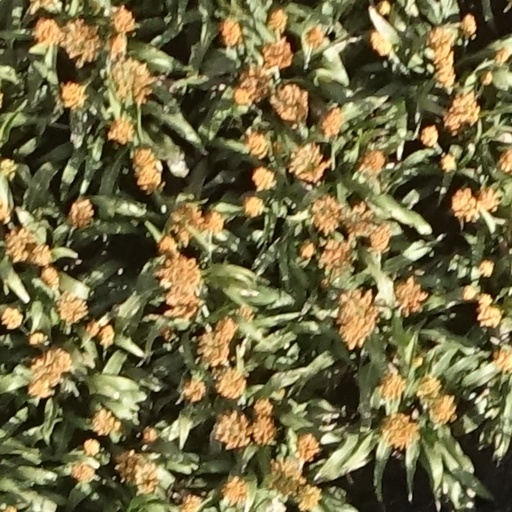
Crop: sorghum